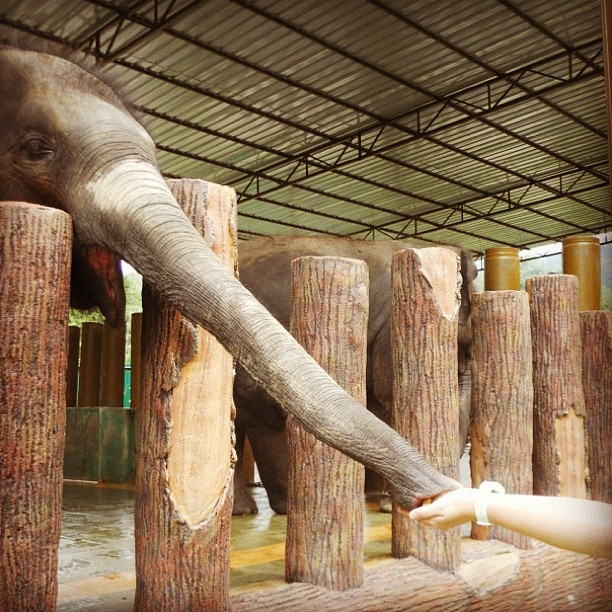
An elephant is stretching it's trunk towards an outstretched hand.
A hand grabbing the extended trunk of an elephant.
An elephant stretching its trunk through the bars of its encloser to take food from a person hand.
a close up of a person feeding an elephant
An elephant extends his trunk to eat out of someone's hand.